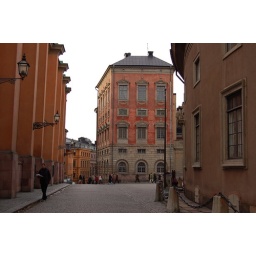
red house in Stockholm's old city